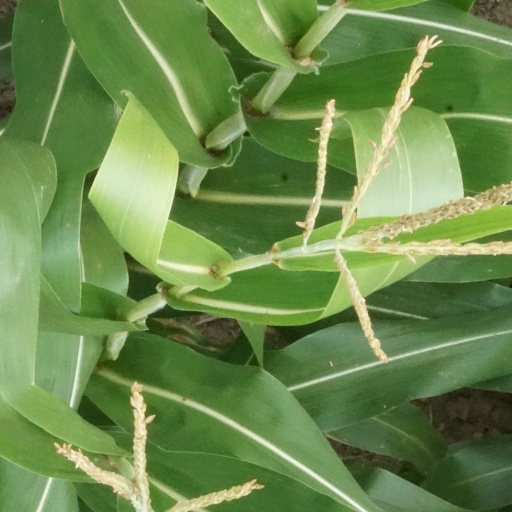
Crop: maize; corn